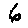
Label: 6